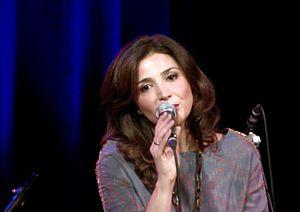
Shahrzad Sepanlou, née le 6 novembre 1972 à Téhéran, est une chanteuse américaine, d'origine iranienne, de pop persane.